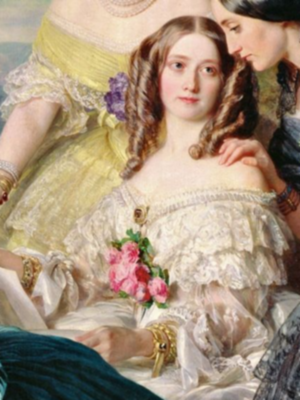
Claire Emilie MacDonnel, vicomtesse Aguado, marquise de Las Marismas de Guadalquivir, était une aristocrate, dame du palais de l'impératrice Eugénie de Montijo.